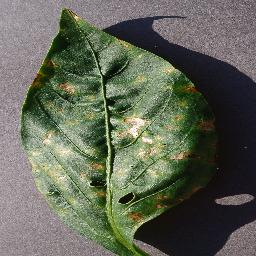
Label: Pepper,_bell___Bacterial_spot